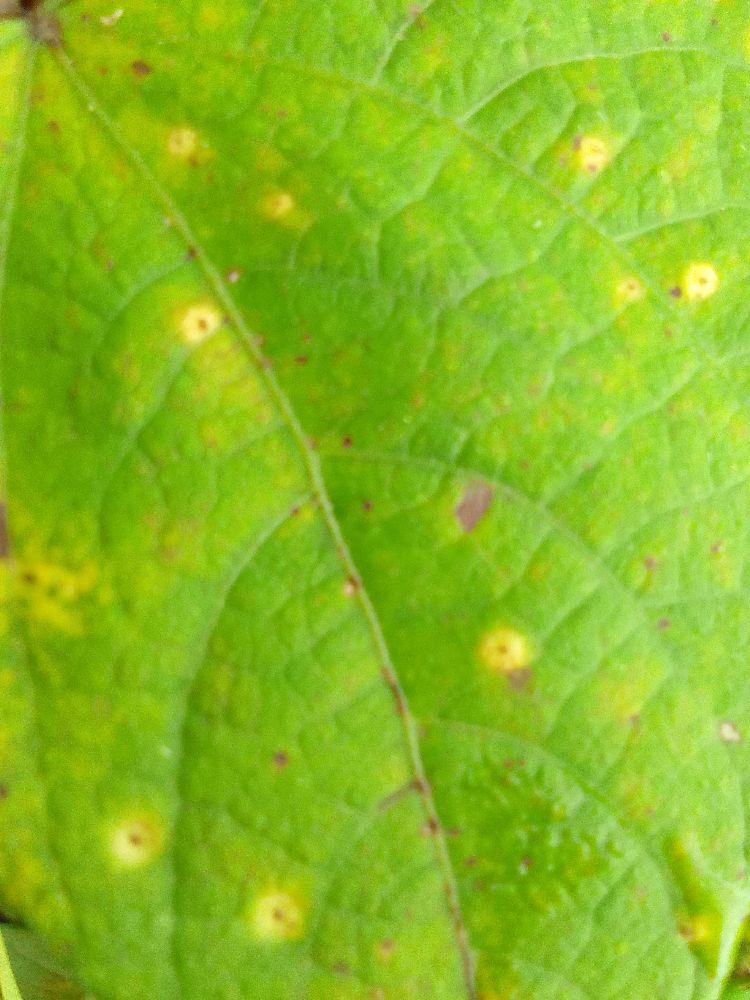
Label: rust